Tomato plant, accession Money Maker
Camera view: vertical (180 deg); turntable rotation: 120 degrees
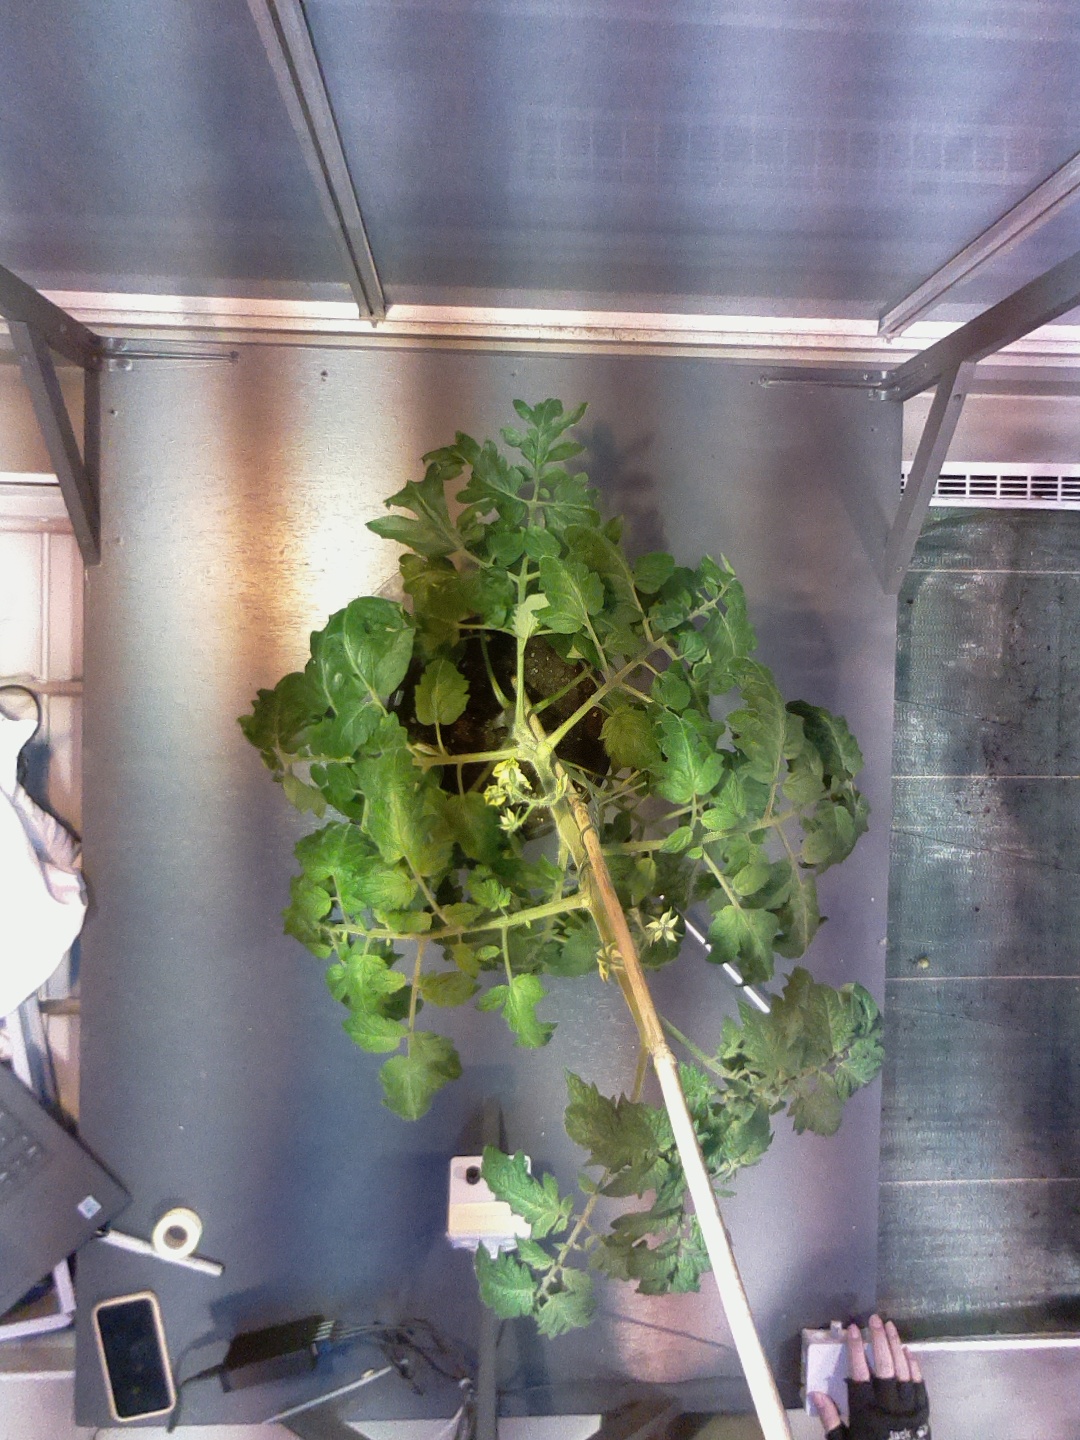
BBCH growth stage 66: Full flowering, 60%-70% of flowers open, more petals falling